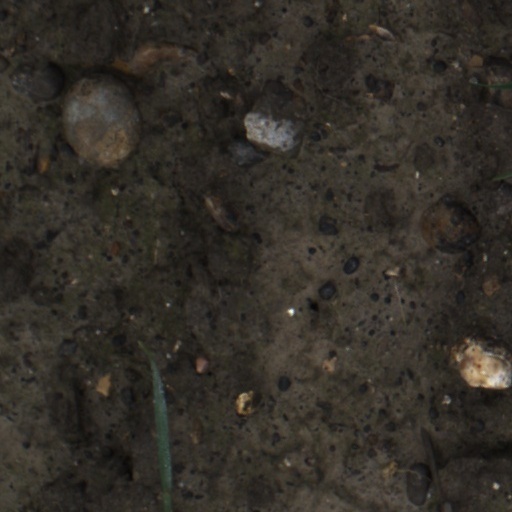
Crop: wheat